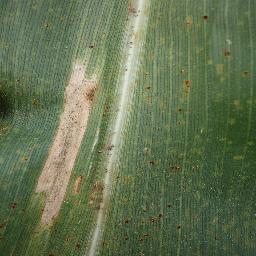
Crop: corn
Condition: (maize)_northern_blight